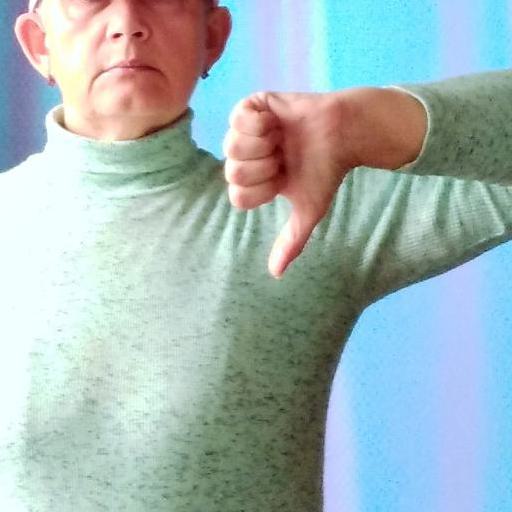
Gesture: dislike